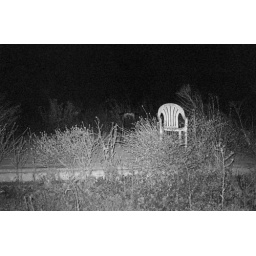
A lone chair in a field at Stanford